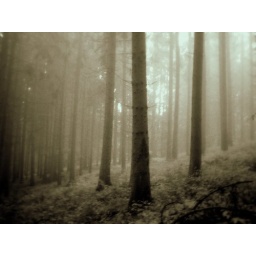
A mountain side forest in Valea Prahovei Region, Romania